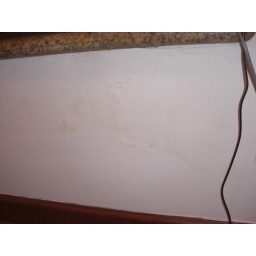
water damage in bedroom - under window ledge